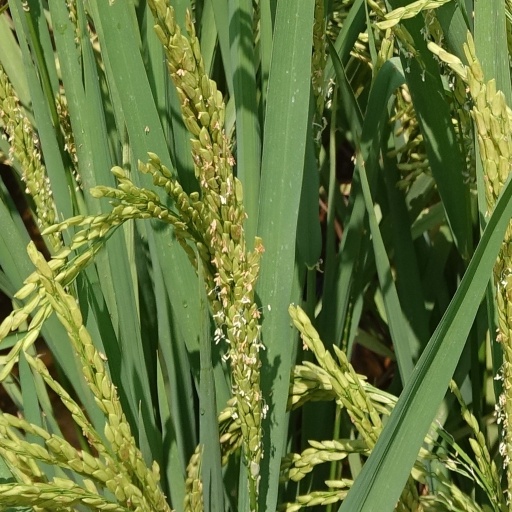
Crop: rice